Sarah Dixon (sternwheeler)

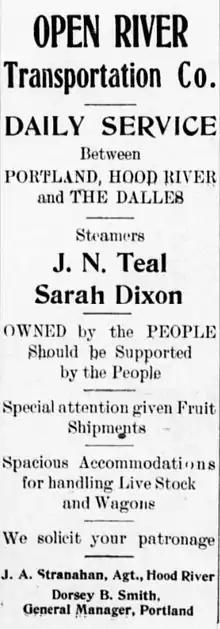
Advertisement for Open River Navigation Co. placed November 26, 1908.

In early August 1908, "Sarah Dixon" and "M.F. Henderson" took down a huge ocean-going raft of logs, called a Benson raft down the Columbia river to Astoria, where the raft awaited towing south to San Diego. "Dixon" and "Henderson" made another transport of a Benson raft less than two weeks later. "Sarah Dixon" continued work in towing the Benson rafts as late as 1918.